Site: brandenburg
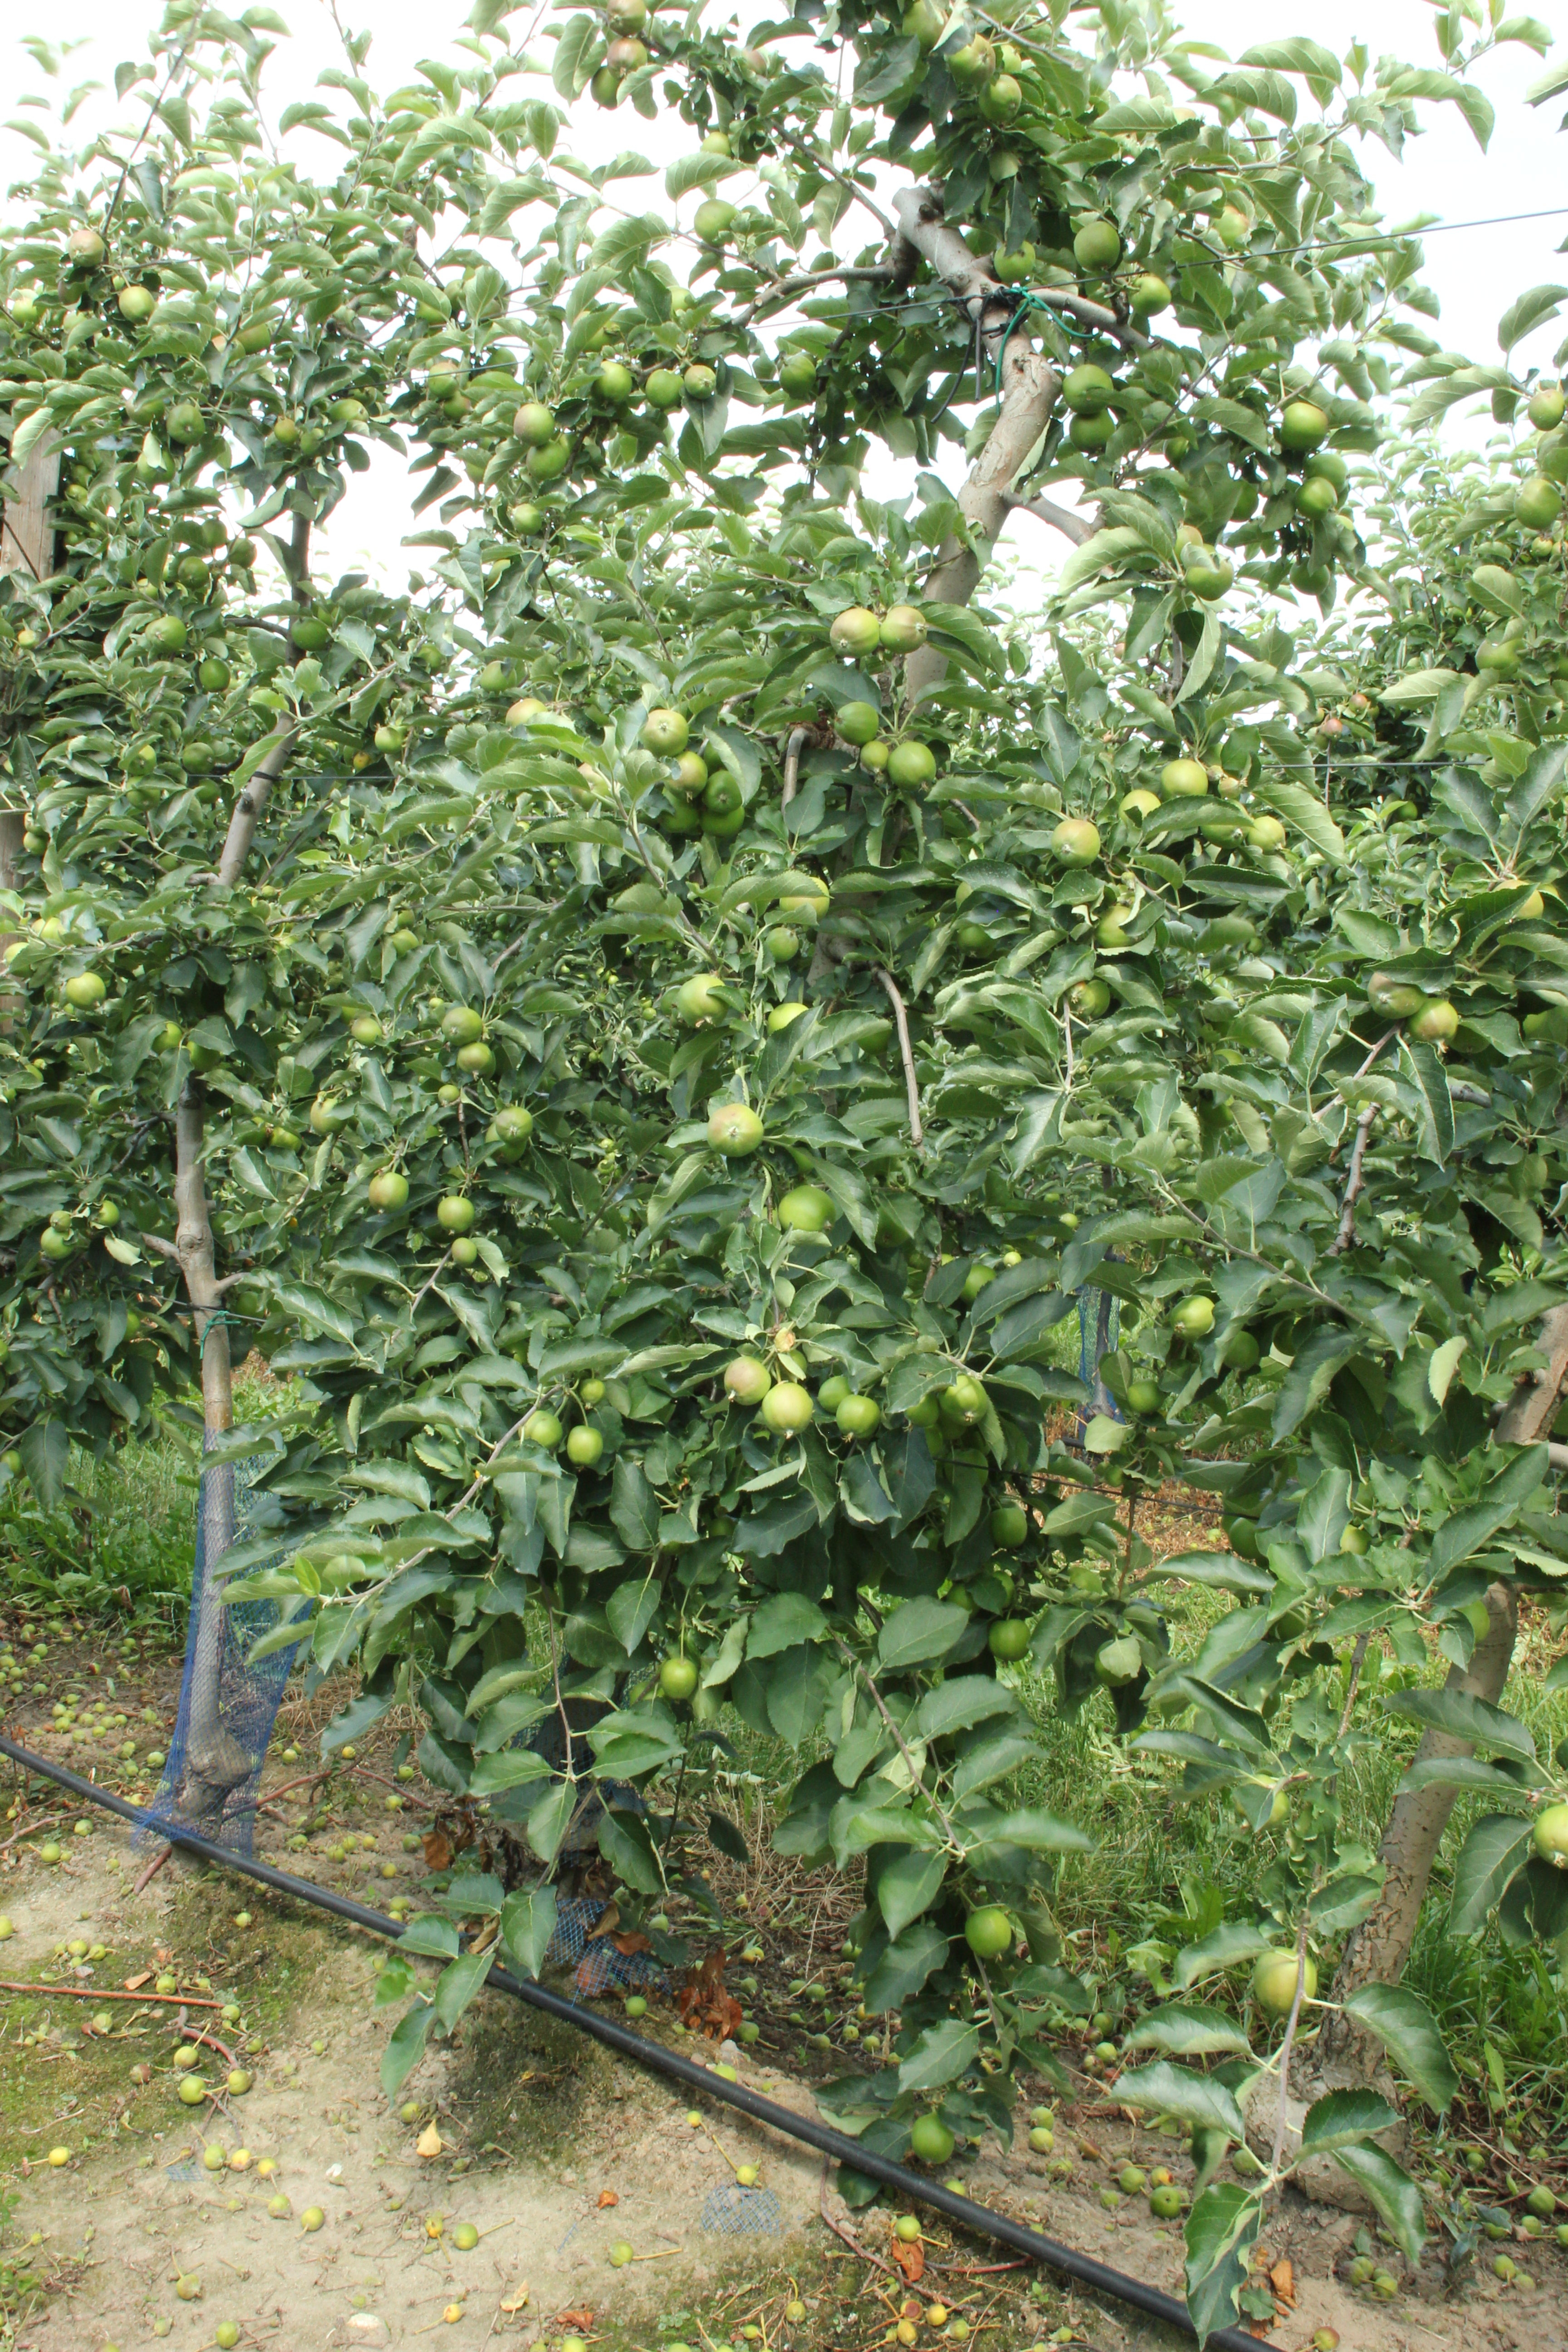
Growth stage (BBCH 74): Development of fruit